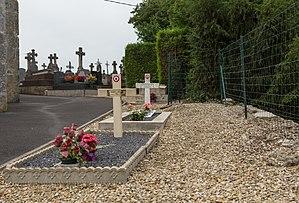
L’église de Vandières est une église catholique paroissiale située à Vandières, dans la Marne. Elle est classée au titre des monuments historiques depuis 1921